Gresham, Norfolk

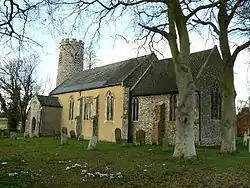
All Saints' church, Gresham

The parish church of All Saints is one of 124 round-tower churches in Norfolk.